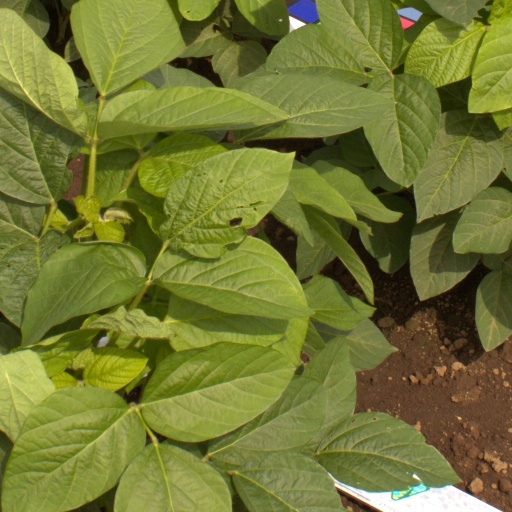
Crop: soybean